Aeronca L-16

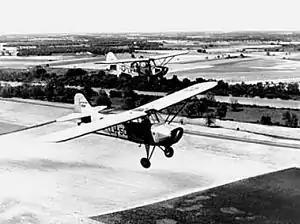

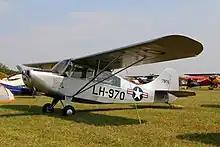
A 1956-built Aeronca 7BCM in 2011 painted to represent an L-16A

The Aeronca L-16 is a United States Army liaison aircraft built by Aeronca. It saw extensive service during the Korean War and was essentially a militarized version of the Aeronca Champion. From 1955, large numbers were transferred to the Civil Air Patrol.